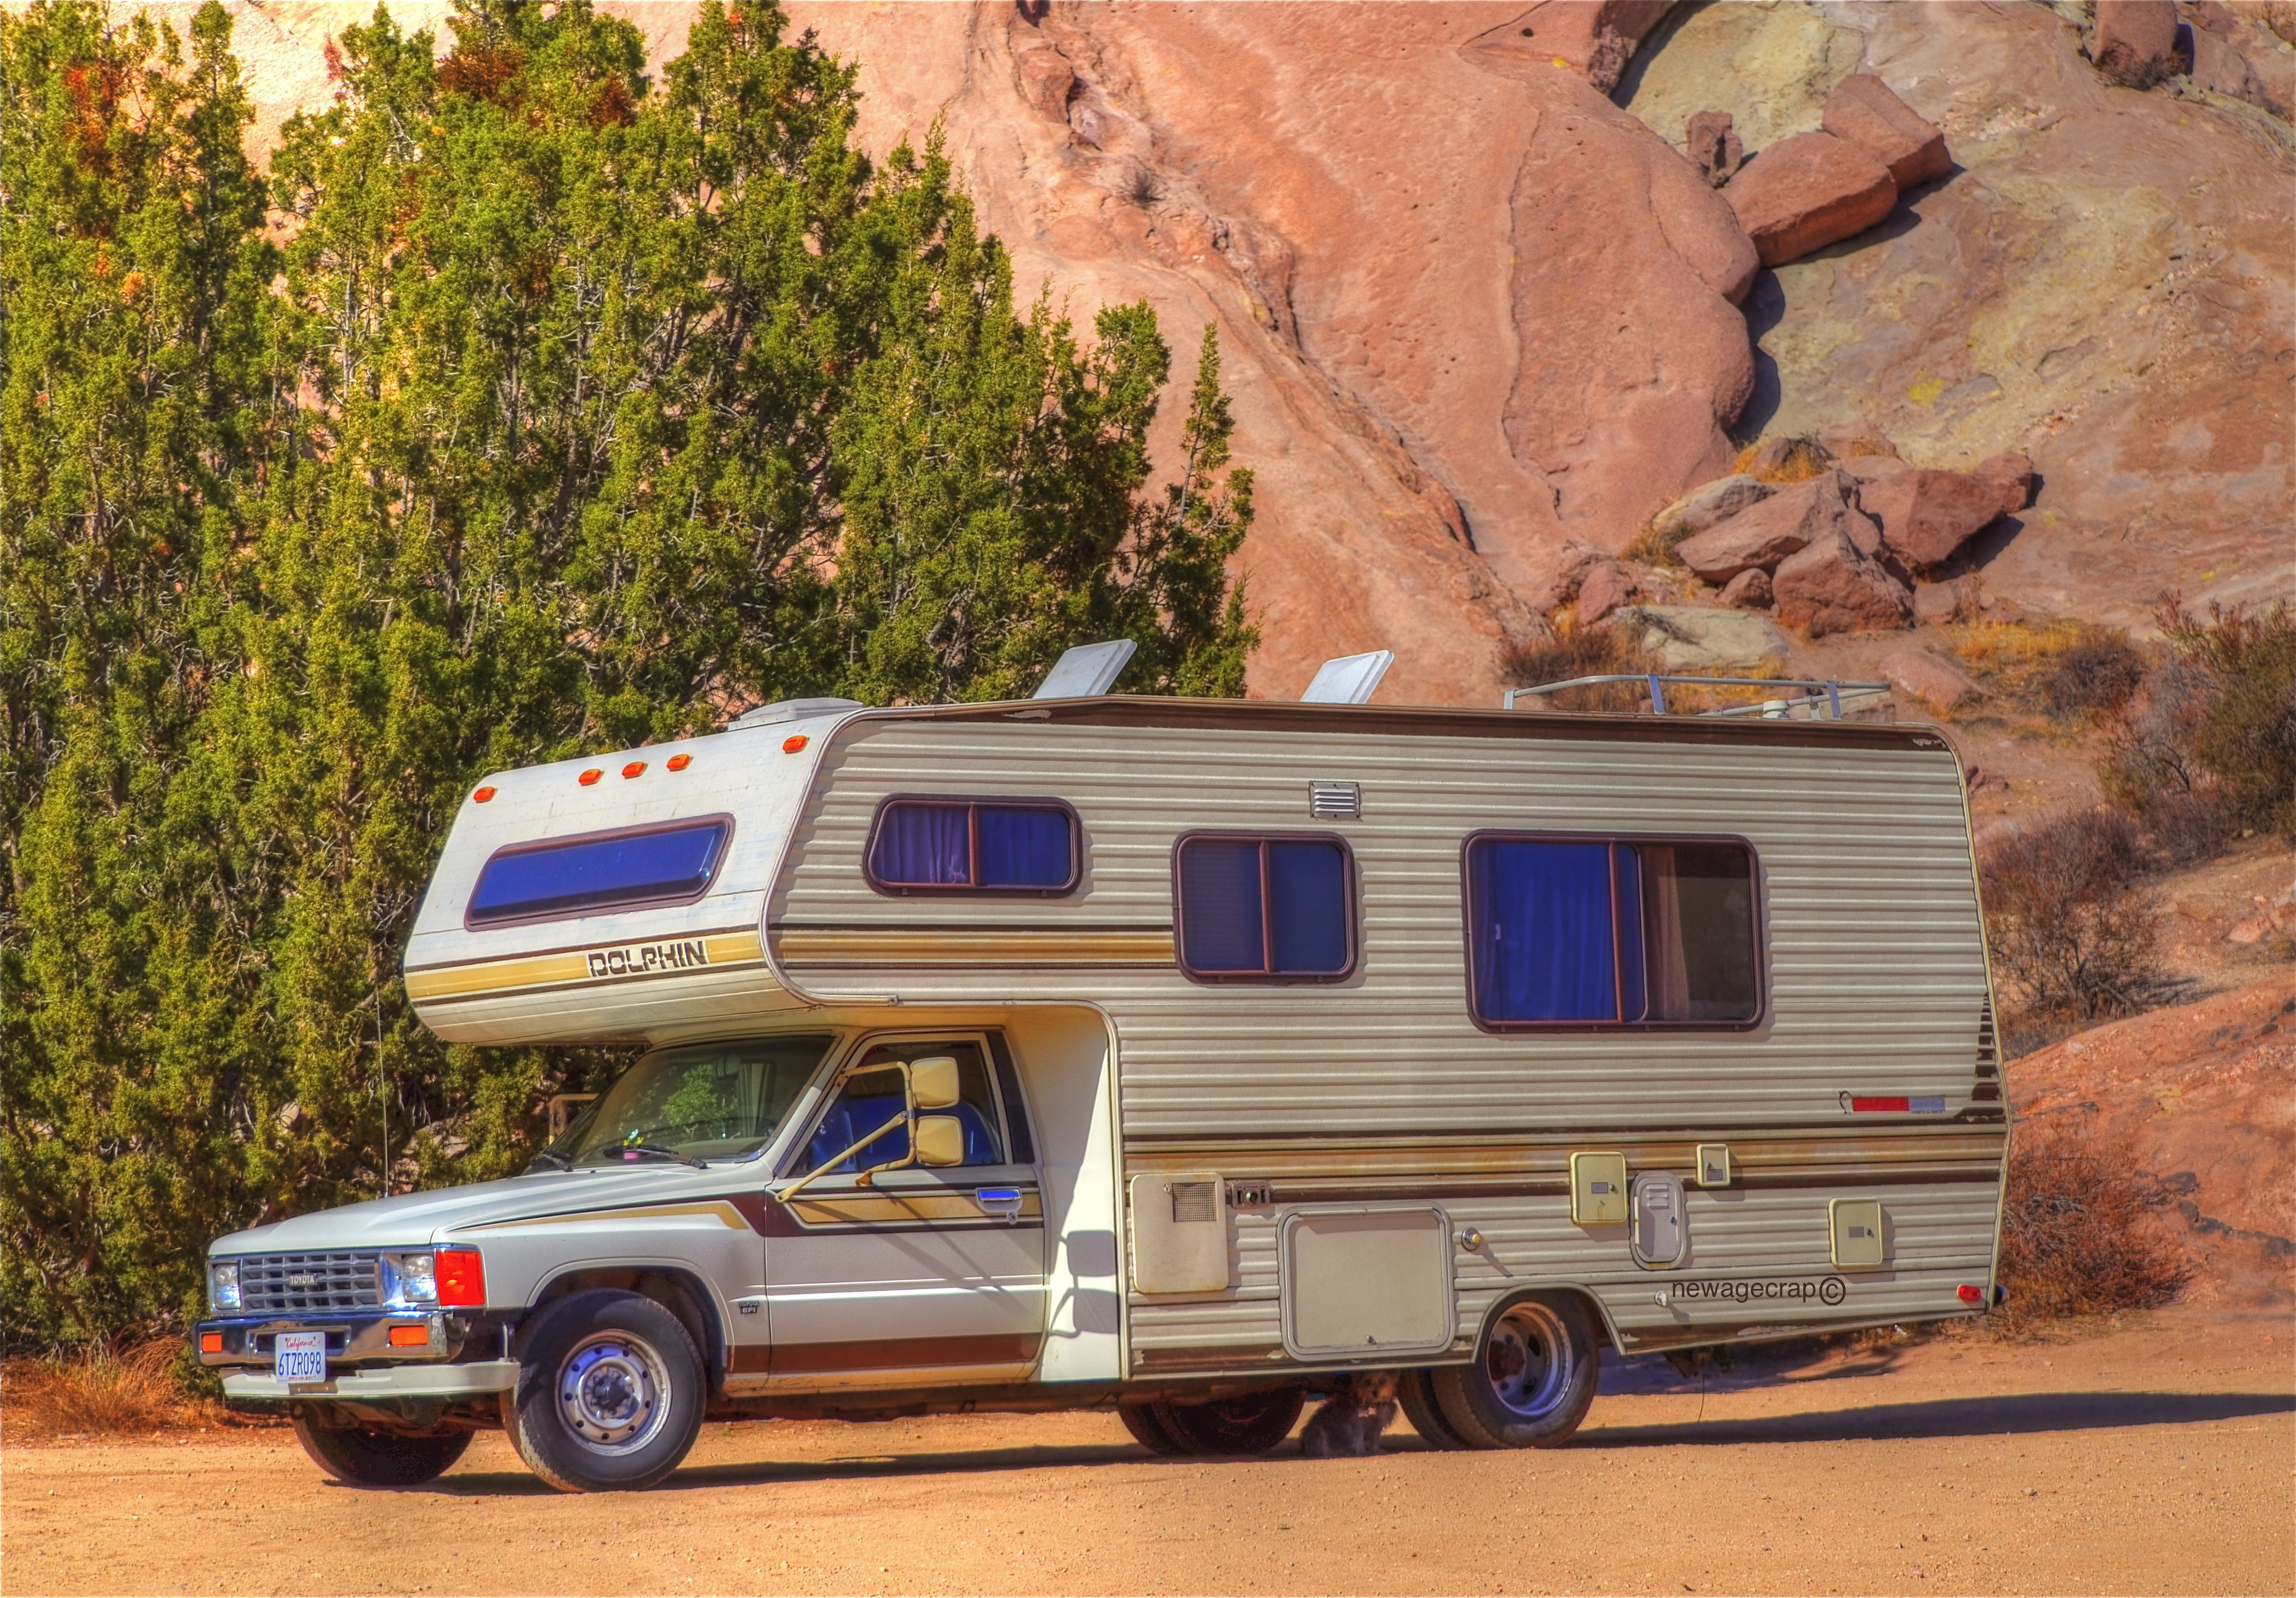
car, transport, vehicle, art, aguadulce, socal, southerncalifornia, rv, newagecrapphotography, losangelescounty, toyotadolphin, branmuffin, vasquezrocks, brandidog, brandimagee, recreational vehicle, automobile make